Trinidad and Tobago cuisine

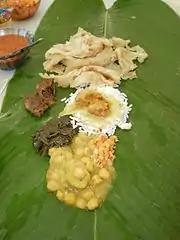
Diwali meal consisting of curry channa and aloo, curried mango, bhaji, karhi, rice, mother-in-law and paratha roti.

On festive occasions (Carnival, Borough Day and most public holidays), street foods also include wild meat such as deer, iguana, manicou (phalangeriformes), tatou (armadillo), and agouti, to name a few. These are prepared either as a creole or curry dish, and served with a wide choice of local pepper sauces.